Ivan Padovec

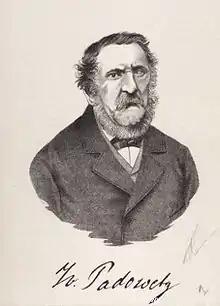
Ivan Padovec

Ivan Eugen Padovec (17 July 1800 – 4 November 1873), commonly known as Johann (Ivan) Padowetz (see the signature on the photo), born in the baroque town of Varaždin in Croatia (known for its festivals of baroque music), was a guitar virtuoso, who gave concerts in Zagreb, Vienna, Prague, Budapest, Hamburg, London, etc. He constructed a ten-string guitar. Also, his "Theoretisch-praktische Guitarrschule" was published by Werner & Comp. in Vienna around 1844.